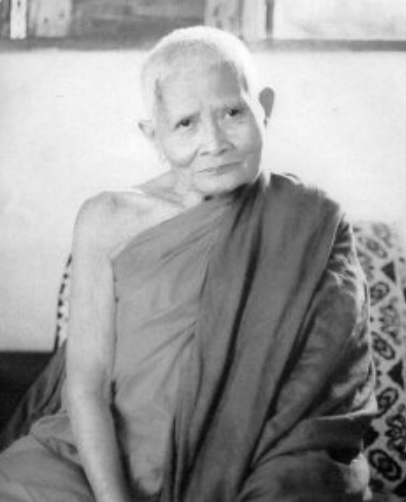
หลวงปู่แหวน สุจิณฺโณ

| ชื่อ = แหวน
| ชื่อภาพ = ไฟล์:LPWS.jpg|200px
| ฉายา = สุจิณโณ
| ชื่อทั่วไป = หลวงปู่แหวน
| สมณศักดิ์ = พระแหวน สุจิณโณ
| วันเกิด = 16 มกราคม พ.ศ. 2431
| วันบวชเณร = พ.ศ. 2439
| วันบวช = พ.ศ. 2450
| วันตาย = 2 กรกฎาคม พ.ศ. 2528
| พรรษา = 78
| อายุ =
| วัด = วัดดอยแม่ปั๋ง
| จังหวัด = จังหวัดเชียงใหม่
| สังกัด = ธรรมยุติกนิกาย
หลวงปู่แหวน สุจิณโณ ข่าวไทยรัฐออนไลน์ - ตั้งศิษย์หลวงปู่แหวนคุมพระธรรมยุตเหนือ. ข่าวไทยรัฐออนไลน์. (16 มกราคม พ.ศ. 2431 — 2 กรกฎาคม พ.ศ. 2528) เป็นภิกษุชาวไทย ฝ่ายธรรมยุติกนิกาย จำพรรษา ณ วัดดอยแม่ปั๋ง ตำบลแม่ปั๋ง อำเภอพร้าว จังหวัดเชียงใหม่
== ประวัติ ==
หลวงปู่แหวน สุจิณโณ เกิดในตระกูลของช่างตีเหล็กเมื่อวันที่ 16 มกราคม พ.ศ. 2431 (นับแบบใหม่) ตรงกับวันจันทร์ ขึ้น 3 ค่ำ เดือนยี่ ปีกุน ณ บ้านนาโป่ง ตำบลหนองใน (ปัจจุบันเป็นตำบลนาโป่ง) อำเภอเมืองเลย จังหวัดเลย โดยเป็นบุตรของ นางแก้ว กับ นายใส สกุลรามศิริ โดยมีน้องสาวร่วมบิดา- มารดาอีกหนึ่งคนคือ นางเบ็ง ราชอักษร และบิดามารดาของท่านได้ ตั้งชื่อว่า "ญาณ" ซึ่งแปลว่า ปรีชา กำหนดรู้
พอท่านมีอายุ ได้ประมาณ 5 ขวบเศษ โยมมารดาของท่านก็ล้มป่วย แม้จะได้รับการดูแลเยียวยารักษาเป็นอย่างดีจากสามี แต่อาการของท่านก็มีแต่ทรงกับทรุด ในที่สุดเมื่อท่านรู้ตัวว่า คงจะไม่รอดชีวิตไปได้แน่แล้วท่านจึงได้เรียกหลวงปู่แหวน เข้าไปใกล้ แล้วกล่าวความฝากฝังเอาไว้ว่า "ลูกเอ๋ย...แม่ยินดีต่อลูก สมบัติใด ๆ ในโลกนี้ล้วน กี่โกฎก็ตามแม่ไม่ยินดี แม่จะยินดีมากถ้าลูกจะบวชให้แม่ เมื่อลูกบวชแล้วก็ให้ตายกับผ้าเหลือง ไม่ต้องสึกออกมา มีลูกมีเมียนะ..." หลวงปู่แหวนพยักหน้า รับคำเท่านั้น ดวงวิญญาณของท่านก็ออกจากร่างไป มาอีกไม่นาน ดึกสงัดของค่ำคืนวันหนึ่งขณะที่คุณยายของหลวงปู่แหวนกำลังนอนหลับสนิทก็เกิดฝันประหลาด อันเป็นมงคลนิมิตหมายที่ดีงาม ท่านจึงได้นำเอาความฝันมาเล่าสู่ลูกหลานและหลวงปู่แหวนฟัง ในวันรุ่งขึ้นว่า "เมื่อคืนนี้ ยายนอนหลับและได้ฝันประหลาดมาก ฝันว่าเจ้าไปนอนอยู่ในดงขมิ้น จนกระทั่งเนื้อตัวของเจ้าเหลือง อร่ามไปหมด ดูแล้วน่ารักน่าเอ็นดูยิ่งนัก ยายเห็นว่า เจ้านี้จะมีอุปนิสัยวาสนาในทางบวช ฉะนั้นยายขอให้เจ้าบวชตลอดชีวิต และขอให้ตายกับผ้าเหลือง ไม่ต้องสึกออกมามีลูกมีเมียเจ้าจะทำได้ไหม"
== บรรพชา ==
จากนั้น วันเวลาผ่านมาจนกระทั่งถึงปี พ.ศ. 2439 ท่านมีอายุได้ 8 ขวบ คุณยายของท่านที่ได้เลี้ยงดูแลเอาใจใส่มาอย่างทะนุถนอม ได้เรียกท่านพร้อมกับ หลานชายอีกคนหนึ่ง ที่เป็นญาติสนิทรุ่นราวคราวเดียวกัน เข้าไปหาแล้วพูดว่า "ยายจะให้เจ้าทั้งสองบวชเป็น สามเณร เมื่อบวชแล้วไม่ต้องสึก เจ้าจะบวชได้ไหม" ท่านหันมามองหลวงปู่แหวนอย่างตั้งใจฟังคำตอบ หลวงปู่แหวนก็พยักหน้ารับ พอใกล้เข้าพรรษา คุณยายของท่านจึงได้ตระเตรียมเครี่องบริขาร จนครบเรียบร้อยแล้ว จึงได้พาเด็กชายทั้งสองเข้าถวายตัวต่อพระอุปัชฌาย์ซึ่งมีศักดิ์เป็นน้า เข้าพรรษาเป็นสามเณร ณ วัดโพธิ์ชัย พร้อมทั้งเปลี่ยนชื่อเป็นเด็กชาย "ญาณ" เป็นสามเณร แหวนนับแต่นั้นมา
ตลอดพรรษาที่ได้บรรพชา เป็นสามเณรนั้น หลวงปู่แหวน สุจิณโณ ได้แต่ทำวัตร สวดมนต์ต์บ้างตามโอกาส เท่าที่พระภิกษุและ สามเณร ภายในวัดจะร่วมกันทำสังฆกรรม นอกจากนั้นก็จะใช้เวลา ไปในทางเล่นซุกซนตามประสาเด็ก ในที่สุดพระอาจารย์อ้วน ซึ่งมีศักดิ์เป็นอาของท่าน มองเห็นว่าหากปล่อยให้เป็นไปเช่นนี้ จะทำให้สามเณรน้อยไม่มีความรู้ จึงพาไปฝากฝังถวาย เป็นศิษย์ของท่านพระญาณวิศิษฏ์สมิทธิวีราจารย์ (สิงห์ ขนฺตยาคโม)|พระอาจารย์สิงห์ ขนฺตยาคโม (ที่จริงน่าจะเป็นพระครูวิเวกพุทธกิจ (เสาร์ กนฺตสีโล)|พระอาจารย์เสาร์ กนฺตสีโลมากกว่า เพราะหลวงปู่แหวนเกิด 16 มกราคม พ.ศ. 2431 ส่วนพระอาจารย์สิงห์เกิด 27 มกราคม พ.ศ. 2433 (นับ
แบบใหม่) พระอาจารย์สิงห์อ่อนกว่าหลวงปู่แหวน 2 ปี) ณ วัดบ้านสร้างถ่อ อำเภอเกษมสีมา จังหวัดอุบลราชธานี (ปัจจุบันอำเภอเกษมสีมาคือตำบลเกษมสีมา อำเภอตระการพืชผล จังหวัดอุบลราชธานี) เป็นที่น่าอัศจรรย์ ขณะที่พระอาจารย์อ้วนกำลังพาสามเณรน้อย เดินฝ่าเปลวแดดสีทองมุ่งหน้าเข้าสู่บริเวณวัดในยามบ่ายนั้น พระอาจารย์สิงห์ขนัง ศิษย์สำคัญสูงสุดของพระอาจารย์ใหญ่ ฝ่ายวิปัสสนากรรมฐานคือ พระมั่น ภูริทัตโต กำลังมองที่ร่างสามเณรน้อย พลันก็บังเกิดฤทธิ์อำนาจ แห่งอภิญญาณทำให้ท่านเห็นรัศมีเป็นแสงสว่างโอภาส เปล่งประกายออกมาจากร่างของสามเณรน้อยผู้นี้ เป็นผู้ที่มีบุญญาธิการมาเกิด ดังนั้นพระอาจารย์สิงห์ จึงได้ถ่ายทอดความรู้ตลอดจนข้อวัตรปฏิบัติทั้งหมดให้
== การออกจาริกแสวงบุญ ==
* ปี พ.ศ. 2464 ได้เดินทางเข้ากรุงเทพฯ เพื่อศึกษาธรรมกับพระอุบาลีคุณูปมาจารย์ (จันทร์ สิริจนฺโท)
* ปี พ.ศ. 2478 ได้เข้าพบ ท่านเจ้า คุณอุบาลีคุณูปมาจารย์ ที่วัดเจดีย์หลวงเชียงใหม่ ในครั้งนี้ได้เปลี่ยนจากมหานิกายเป็น ธรรมยุติ และได้รับฉายาว่า "สุจิณโณ" จากนั้นได้ออกจาริกแสวงบุญต่อ ขณะที่ศึกษาธรรมกับพระอาจารย์มั่นฯ ที่ดงมะไฟ บ้านค้อ จังหวัดอุบลราชธานี มีศิษย์พระอาจารย์มั่นฯ ที่มีอัธยาศัย ที่ตรงกัน 2 ท่านคือ พระขาว อนาลโย และ พระตื้อ อจลธัมโม เช่นเดียวกับคราวที่ จากท่านเจ้าคุณอุบาลีคุณูปมาจารย์ ก็ได้ พระขาว จาริกแสวงธรรมเป็นเพื่อนจนถึงเมืองหลวงพระบาง
* ปีพ.ศ. 2489 หลวงปู่แหวนจำพรรษาที่วัดป่าบ้านปง อ.แม่แตง ในพรรษานั้นท่านอาพาธเป็นแผลที่ขาอักเสบต้องผ่าตัด โดยมีพระหนู สุจิตโต ซึ่งเดินทางมาจากดอยแม่ปั๋งพยายามอยู่ใกล้ๆ เมื่อครบ 7 วัน ต้องกลับไปดอยแม่ปั๋ง เพราะอยู่ระหว่างพรรษา จนกระทั่งเดือนเมษายนในปีต่อมา อาการอาพาธจึงดีขึ้นแต่ก็ยังไม่หายสนิทยังเดินไปไหนไกลๆ ไม่ได้ นับแต่นั้นมาพระหนูได้พยายามอยู่ใกล้ๆ เพื่อดูแลหลวงปู่แหวน ต่อมาพระหนูได้ดำริว่า ปัจจุบันหลวงปู่แหวนมีอายุมากแล้ว ไม่มีพระภิกษุสามเณรอยู่ด้วย เพื่อเป็นอุปัฏฐาก ถ้านิมนต์มาอยู่ที่ดอยแม่ปั๋งก็จะได้ถวายการดูแลได้โดยง่ายไม่ต้องไปๆ มาๆ อยู่อย่างนี้ แต่ก็ต้องเป็นเพียงความคิดของพระหนูเท่านั้น เพราะในเวลาดังกล่าว ดอยแม่ปั๋งยังไม่มีอะไรพร้อมแม้แต่กุฏิก็ยังไม่มี
* ปีพ.ศ. 2505 ขณะที่หลวงปู่แหวนมีอายุ 75 ปี คืนวันหนึ่งพระหนูนั่งภาวนาอยู่เกิดเป็นเสียงหลวงปู่แหวนดังขึ้นมาที่หูว่า จะมาอยู่ด้วยคนนะ หลังจากวันที่ได้ยินเสียงหลวงปู่แหวนอีกสามวัน พระอาจารย์หนูได้ถูกนิมนต์ไปที่วัดบ้านปงสถานที่ที่หลวงปู่แหวนอยู่ และถือโอกาสนิมนต์หลวงปู่แหวนมาที่วัดดอยแม่ปั๋งด้วย
เมื่อหลวงปู่แหวนได้มาอยู่ที่วัดดอยแม่ปั๋งแล้ว ครั้งแรกท่านพักอยู่ที่กุฏิหลังเล็กๆ หลังหนึ่ง การมาอยู่ที่วัดดอยแม่ปั๋งนี้ ท่านได้มีข้อตกลงกับพระอาจารย์หนูว่า หน้าที่ต่างๆ และกิจทุกอย่างที่มีขึ้นในวัด ให้ตกเป็นภาระของพระอาจารย์หนูแต่เพียงผู้เดียว ส่วนท่านจะอยู่ในฐานะพระผู้เฒ่าผู้ปฏิบัติธรรมจะไม่มีภาระใดๆ ทั้งสิ้น นอกจากนั้นหลวงปู่แหวนจะไม่รับนิมนต์โดยเด็ดขาด แม้ที่สุดถึงจะเกิดอาพาธหนักเพียงใดก็ตาม ท่านไม่ยอมนอนรักษาที่โรงพยาบาล ถึงธาตุขันธ์จะทรงอยู่ต่อไปไม่ได้ก็จะให้สิ้นไปในป่าอันเป็นที่อยู่ ตามอริยโคตรอริยวงศ์ ซึ่งบูรพาจารย์ท่านเคยปฏิบัติมาแล้วในกาลก่อน
นับตั้งแต่หลวงปู่แหวนได้ขึ้นไปทางเหนือ ท่านไม่เคยไปจำพรรษาที่ภาคอื่นเลย เพราะอากาศทางภาคเหนือสัปปายะ 7|สัปปายะสำหรับท่าน หลวงปู่แหวนได้มรณภาพลงที่วัดดอยแม่ปั๋งแห่งนี้ เมื่อวันที่ 2 กรกฎาคม พ.ศ. 2528 สิริอายุ 97 ปี
== คำสอน ==
== ลูกศิษย์สำคัญ ==
* สมเด็จพระมหาวีรวงศ์ (มานิต ถาวโร) วัดสัมพันธวงศารามวรวิหาร กรุงเทพมหานคร
* พระราชอุดมมงคล (เอหม่อง อุตฺตมรมฺโภ)พระราชอุดมมงคล_(เอหม่อง_อุตฺตมรมฺโภ) พระราชอุดมมงคล วัดวังก์วิเวการาม จังหวัดกาญจนบุรี
* พระครูจิตตวิโสธนาจารย์ (พระอาจารย์หนู สุจิตฺโต) วัดดอยแม่ปั๋ง จังหวัดเชียงใหม่
* พระโสภณวิสุทธิคุณ (พระอาจารย์บุญเพ็ง กปฺปโก) วัดป่าวิเวกธรรม จังหวัดขอนแก่น
*หลวงปู่ทา นาควัณโณ วัดศรีสว่างนาราม จังหวัดอุบลราชธานี
* หลวงปู่คำพอง ขนฺติโก วัดป่าอัมพวัน จังหวัดเลย
* พระศีลสังวร (พระอาจารย์เจริญ ราหุโล) วัดพระธาตุเขาน้อย จังหวัดราชบุรี
* พระอาจารย์คำบ่อ ฐิตปญฺโญ วัดใหม่บ้านตาล จังหวัดสกลนคร
*หลวงปู่เจริญ ญาณวุฑโฒ วัดถ้ำปากเปียง อำเภอเชียงดาว จังหวัดเชียงใหม่
*พระครูอุดมภาวนาจารย์ (หลวงปู่ทองสุก อุตตรปัญโญ) วัดอนาลโยทิพยาราม อำเภอเมืองพะเยา จังหวัดพะเยา
* พระอาจารย์เปลี่ยน ปญฺญาปทีโป วัดอรัญญวิเวก (จังหวัดเชียงใหม่)|วัดอรัญญวิเวก จังหวัดเชียงใหม่
* พระครูจิตตโสภณ (โสม สุจิตโต) วัดพระบาทภูพานคำ จังหวัดขอนแก่น
* พระอาจาย์ประสิทธิ์ ปุญญมากโร วัดป่าหมู่ใหม่ จังหวัดเชียงใหม่
* พระอาจารย์สมหมาย จิตฺตปาโล วัดป่าอนาลโย จังหวัดนครปฐม
* พระอาจารย์ทวี จิตฺตคุตฺโต วัดอรัญวิเวก (ป่าลัน) จังหวัดเชียงราย
* พระอาจารย์อินทร์ถวาย สนฺตุสโก วัดป่านาคำน้อย จังหวัดอุดรธานี
* พระโพธิญาณมุนี (พระอาจารย์เมือง พลวฑฺโฒ) วัดป่ามัชฌิมวาส จังหวัดกาฬสินธุ์
* พระอาจารย์บุญจันทร์ จนฺทสีโล วัดป่ากิ่วดู่ จังหวัดเชียงใหม่
* พระอาจารย์ไสว วํสวโร วัดถ้ำผาบิ้ง จังหวัดเลย
* พระอาจารย์เลื่อน โอภาโส วัดพระธาตุฝุ่น จังหวัดสกลนคร
* พระอาจารย์สามดง จนฺทโชโต วัดป่าอรัญญพรหมมาราม จังหวัดนครราชสีมา
* พระอาจารย์ประดิษฐ์ คุณสัมปันโน วัดเขาคีรีรมย์ จังหวัดเชียงราย
* พระครูกิตติปัญญาคุณ (หลวงปู่สวาท ปัญญาธโร) วัดโป่งจันทร์ จังหวัดจันทบุรี
== อ้างอิง ==
* ประวัติหลวงปู่แหวน สุจิณโณ
หมวดหมู่:ภิกษุในสังกัดคณะสงฆ์ธรรมยุติกนิกาย
หมวดหมู่:ภิกษุจากจังหวัดเลย
หมวดหมู่:ภิกษุจากจังหวัดอุบลราชธานี
หมวดหมู่:ภิกษุจากจังหวัดเชียงใหม่
หมวดหมู่:บุคคลจากอำเภอเมืองเลย
หมวดหมู่:บุคคลจากอำเภอพร้าว
หมวดหมู่:บุคคลในประวัติศาสตร์กรุงรัตนโกสินทร์